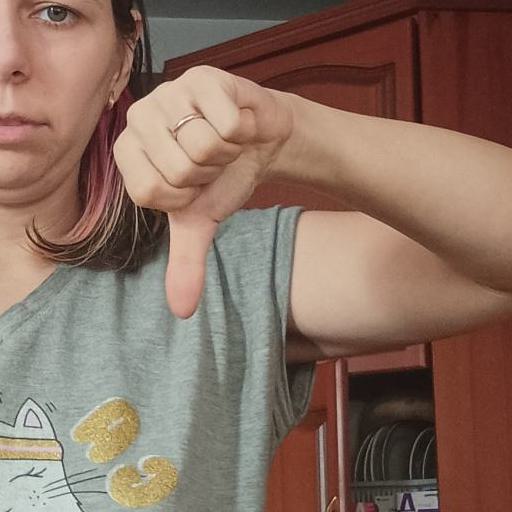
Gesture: dislike